Joseph Warren Revere (general)

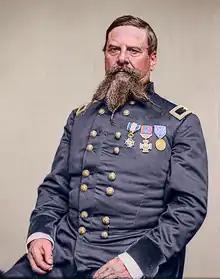
A colorized photograph of Joseph Warren Revere circa 1860–1865, likely during the Civil War

Circa 1849, Revere temporarily received housing in San Rafael, California (although he had his own Rancho at this point). The landlord was British geologist and artist James Gay Sawkins, then the husband of Octavia "Rosa" Sawkins, a British teacher raised in the West Indies.